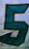
Number: 5